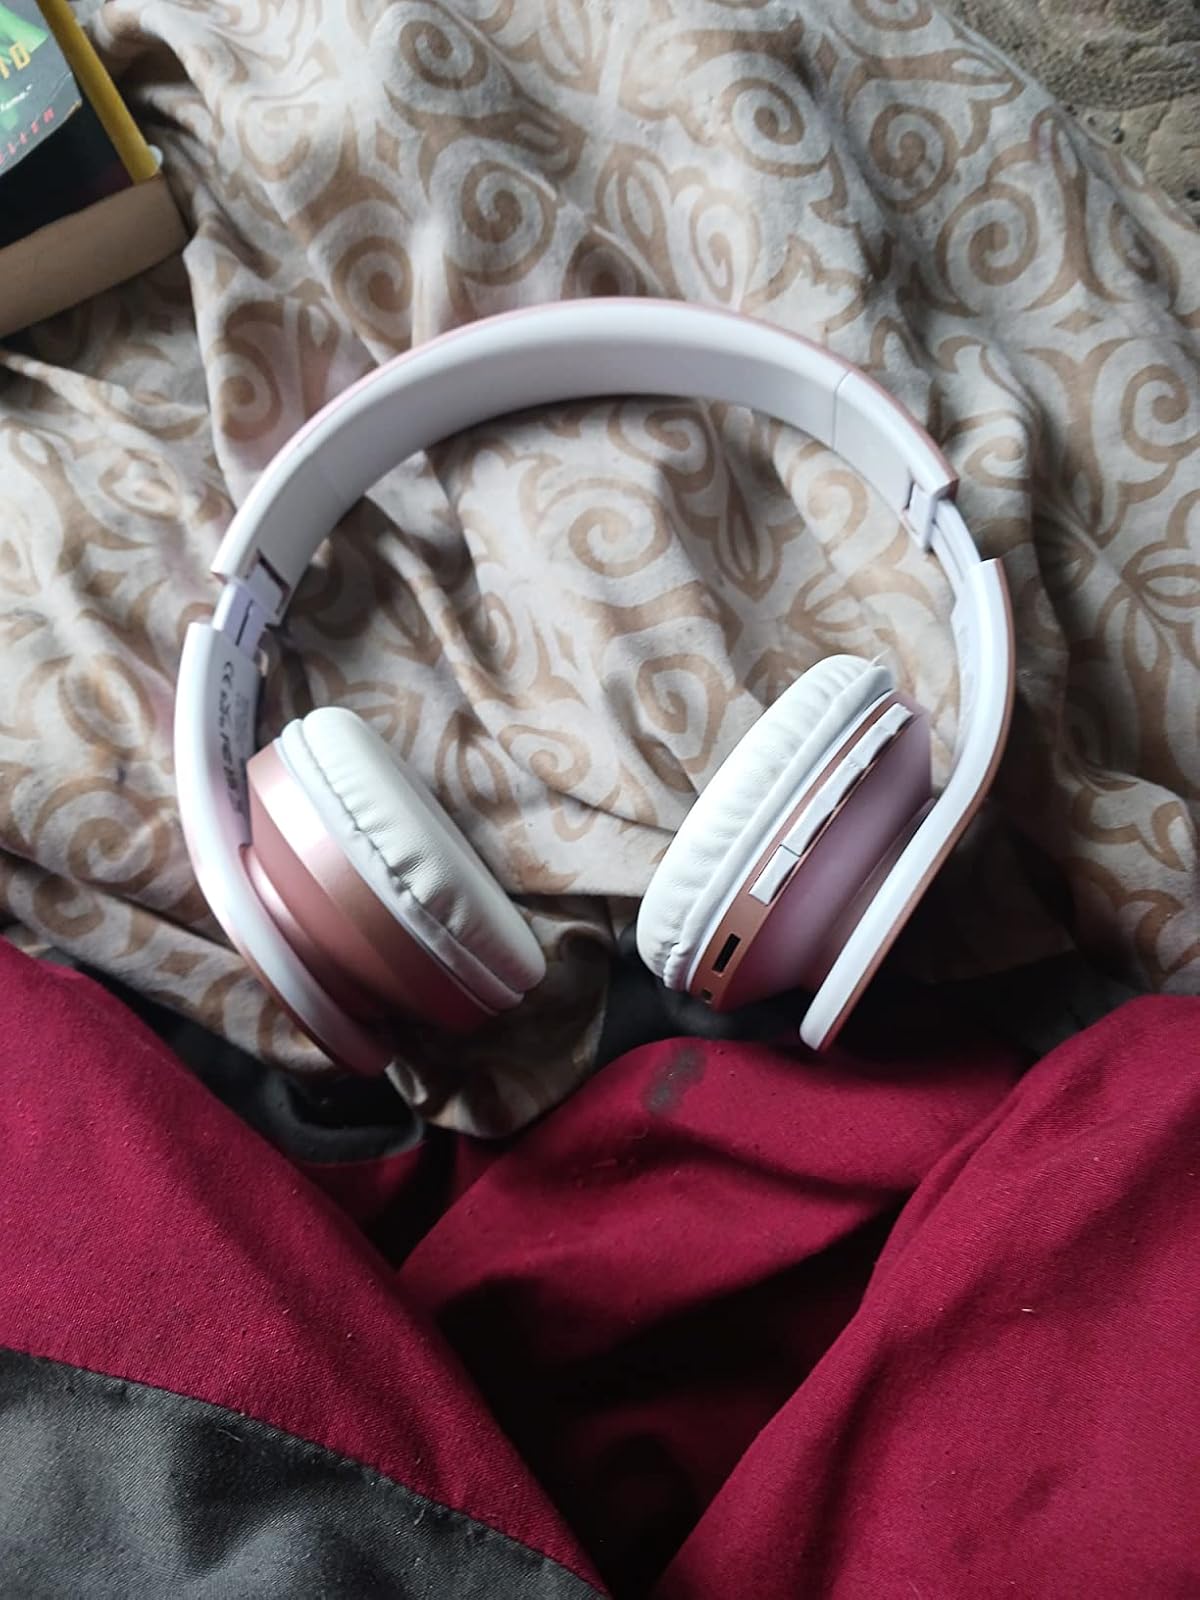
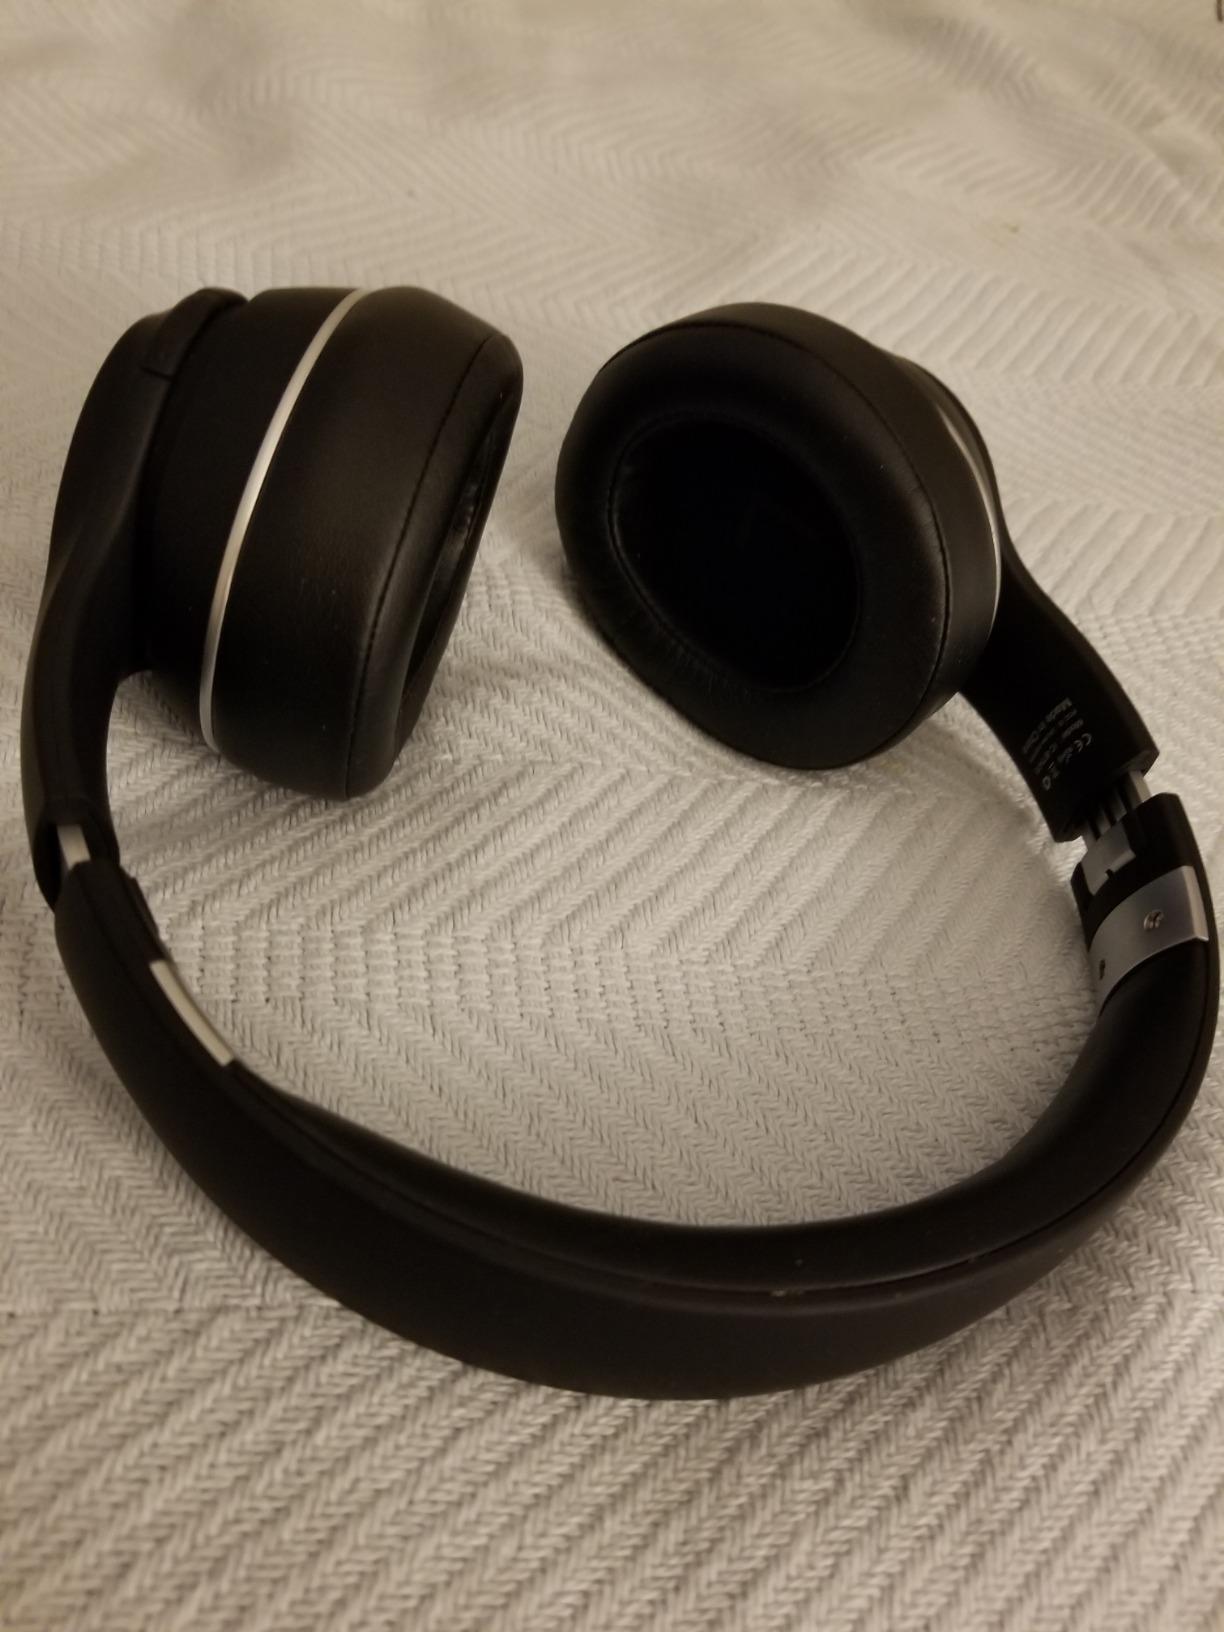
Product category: headphones
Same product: no